Pontianak-class gunvessel

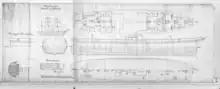
Design of "Palembang" and "Sambas" June 1874

The Pontianaks were composite built, i.e. they had a wrought iron frame with wooden planking. They had a displacement of 732 tons. It made them of the size of the "Vesuvius"-class sloops which displaced 759 tons and preceded them by 15 years. The big difference was in the propulsion. While the "Vesuvius" was a class of sailing ships with auxiliary power, the "Pontianak"s were ships with full power which happened to have sails. The "Vesuvius" class had length * beam * draught 45.5 * 9.2 * 4.3 m, the "Pontianak"s 42.0 * 8.8 * 3.6 m. In other words, the "Vesuvius" class was much longer, wider and deeper than the "Pontianak"s, and yet displacement was almost the same. It reflects Tideman's note that the requirement that the ships should draw more than 3.5 m of water made the lines of the ships 'somewhat fuller than would otherwise have been desirable'. It also meant they had only bilge keels, not a regular keel. On their first trip the seaworthiness of the Sambas and Palembang was reported as far from desirable. Both ships had broken the chain for the rudder, and one of them had a very leaky upper deck. They were also reported to pitch heavily.